1993 Perth flood

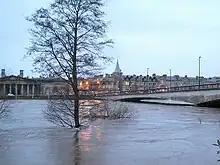
Another high level of the Tay's water, this time in 2008

The flood caused damage amounting to around £10 million. The city installed flood defences, which were completed in 2001, at a cost of around £25 million.